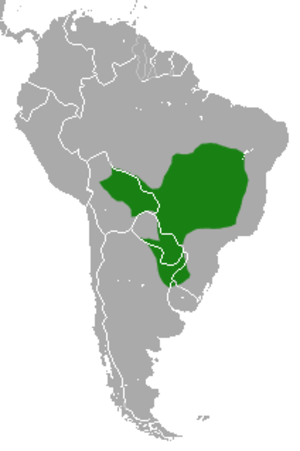
Le Singe Hurleur noir est une espèce de primate néotropical.C'est le singe le plus austral et le plus grand d'Amérique. Il est aussi l'animal le plus bruyant du monde avec un cri qui peut être entendu jusque 4,8 km.